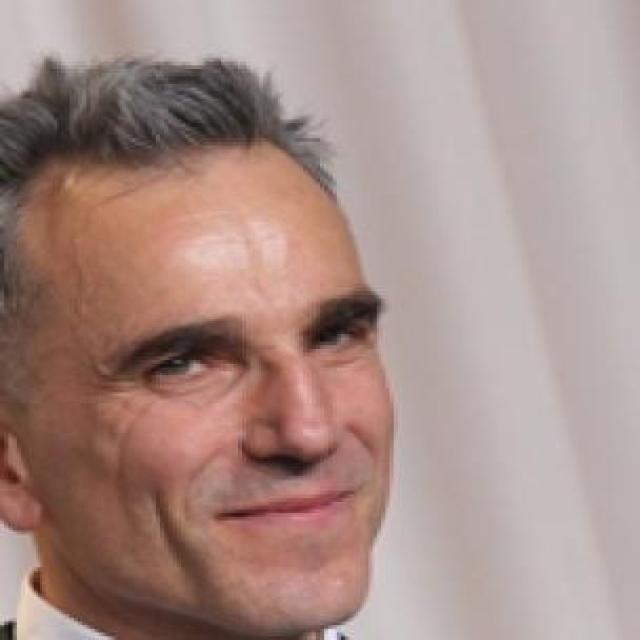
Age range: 45-64